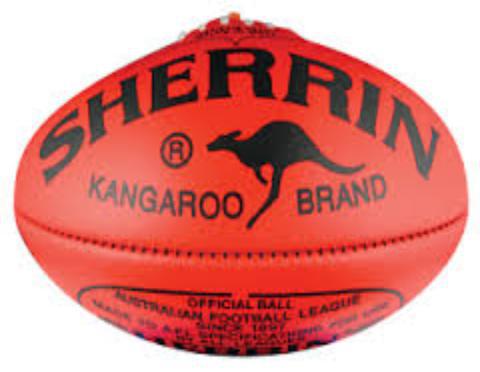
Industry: Sports